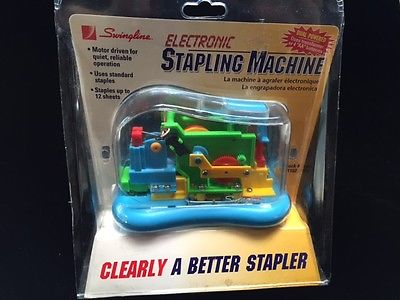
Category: stapler